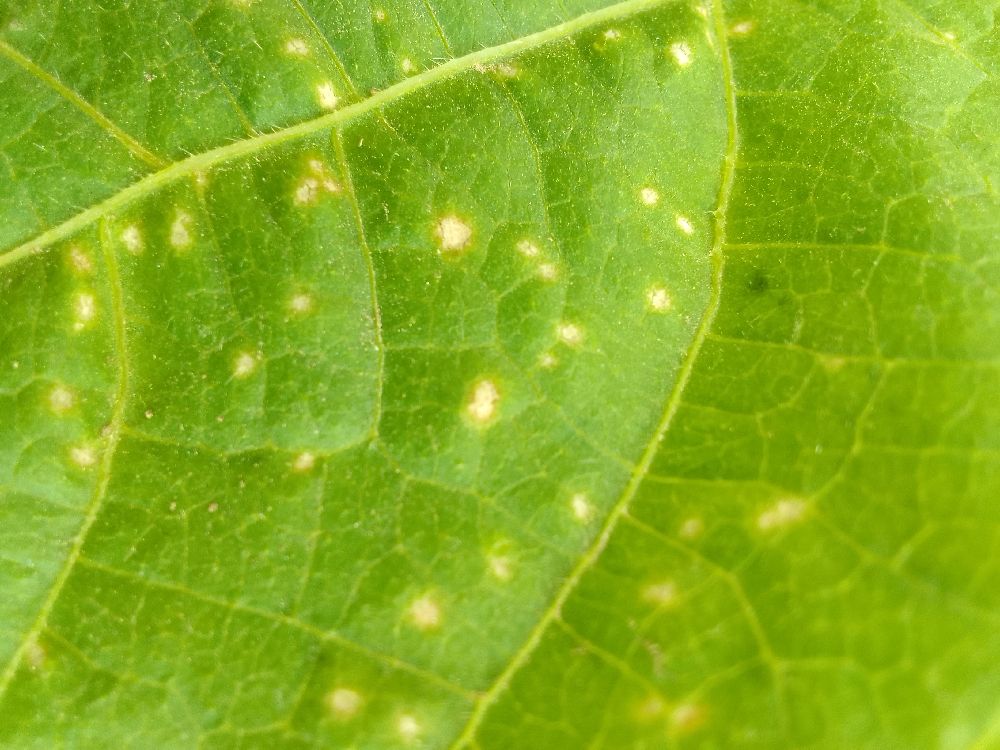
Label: rust